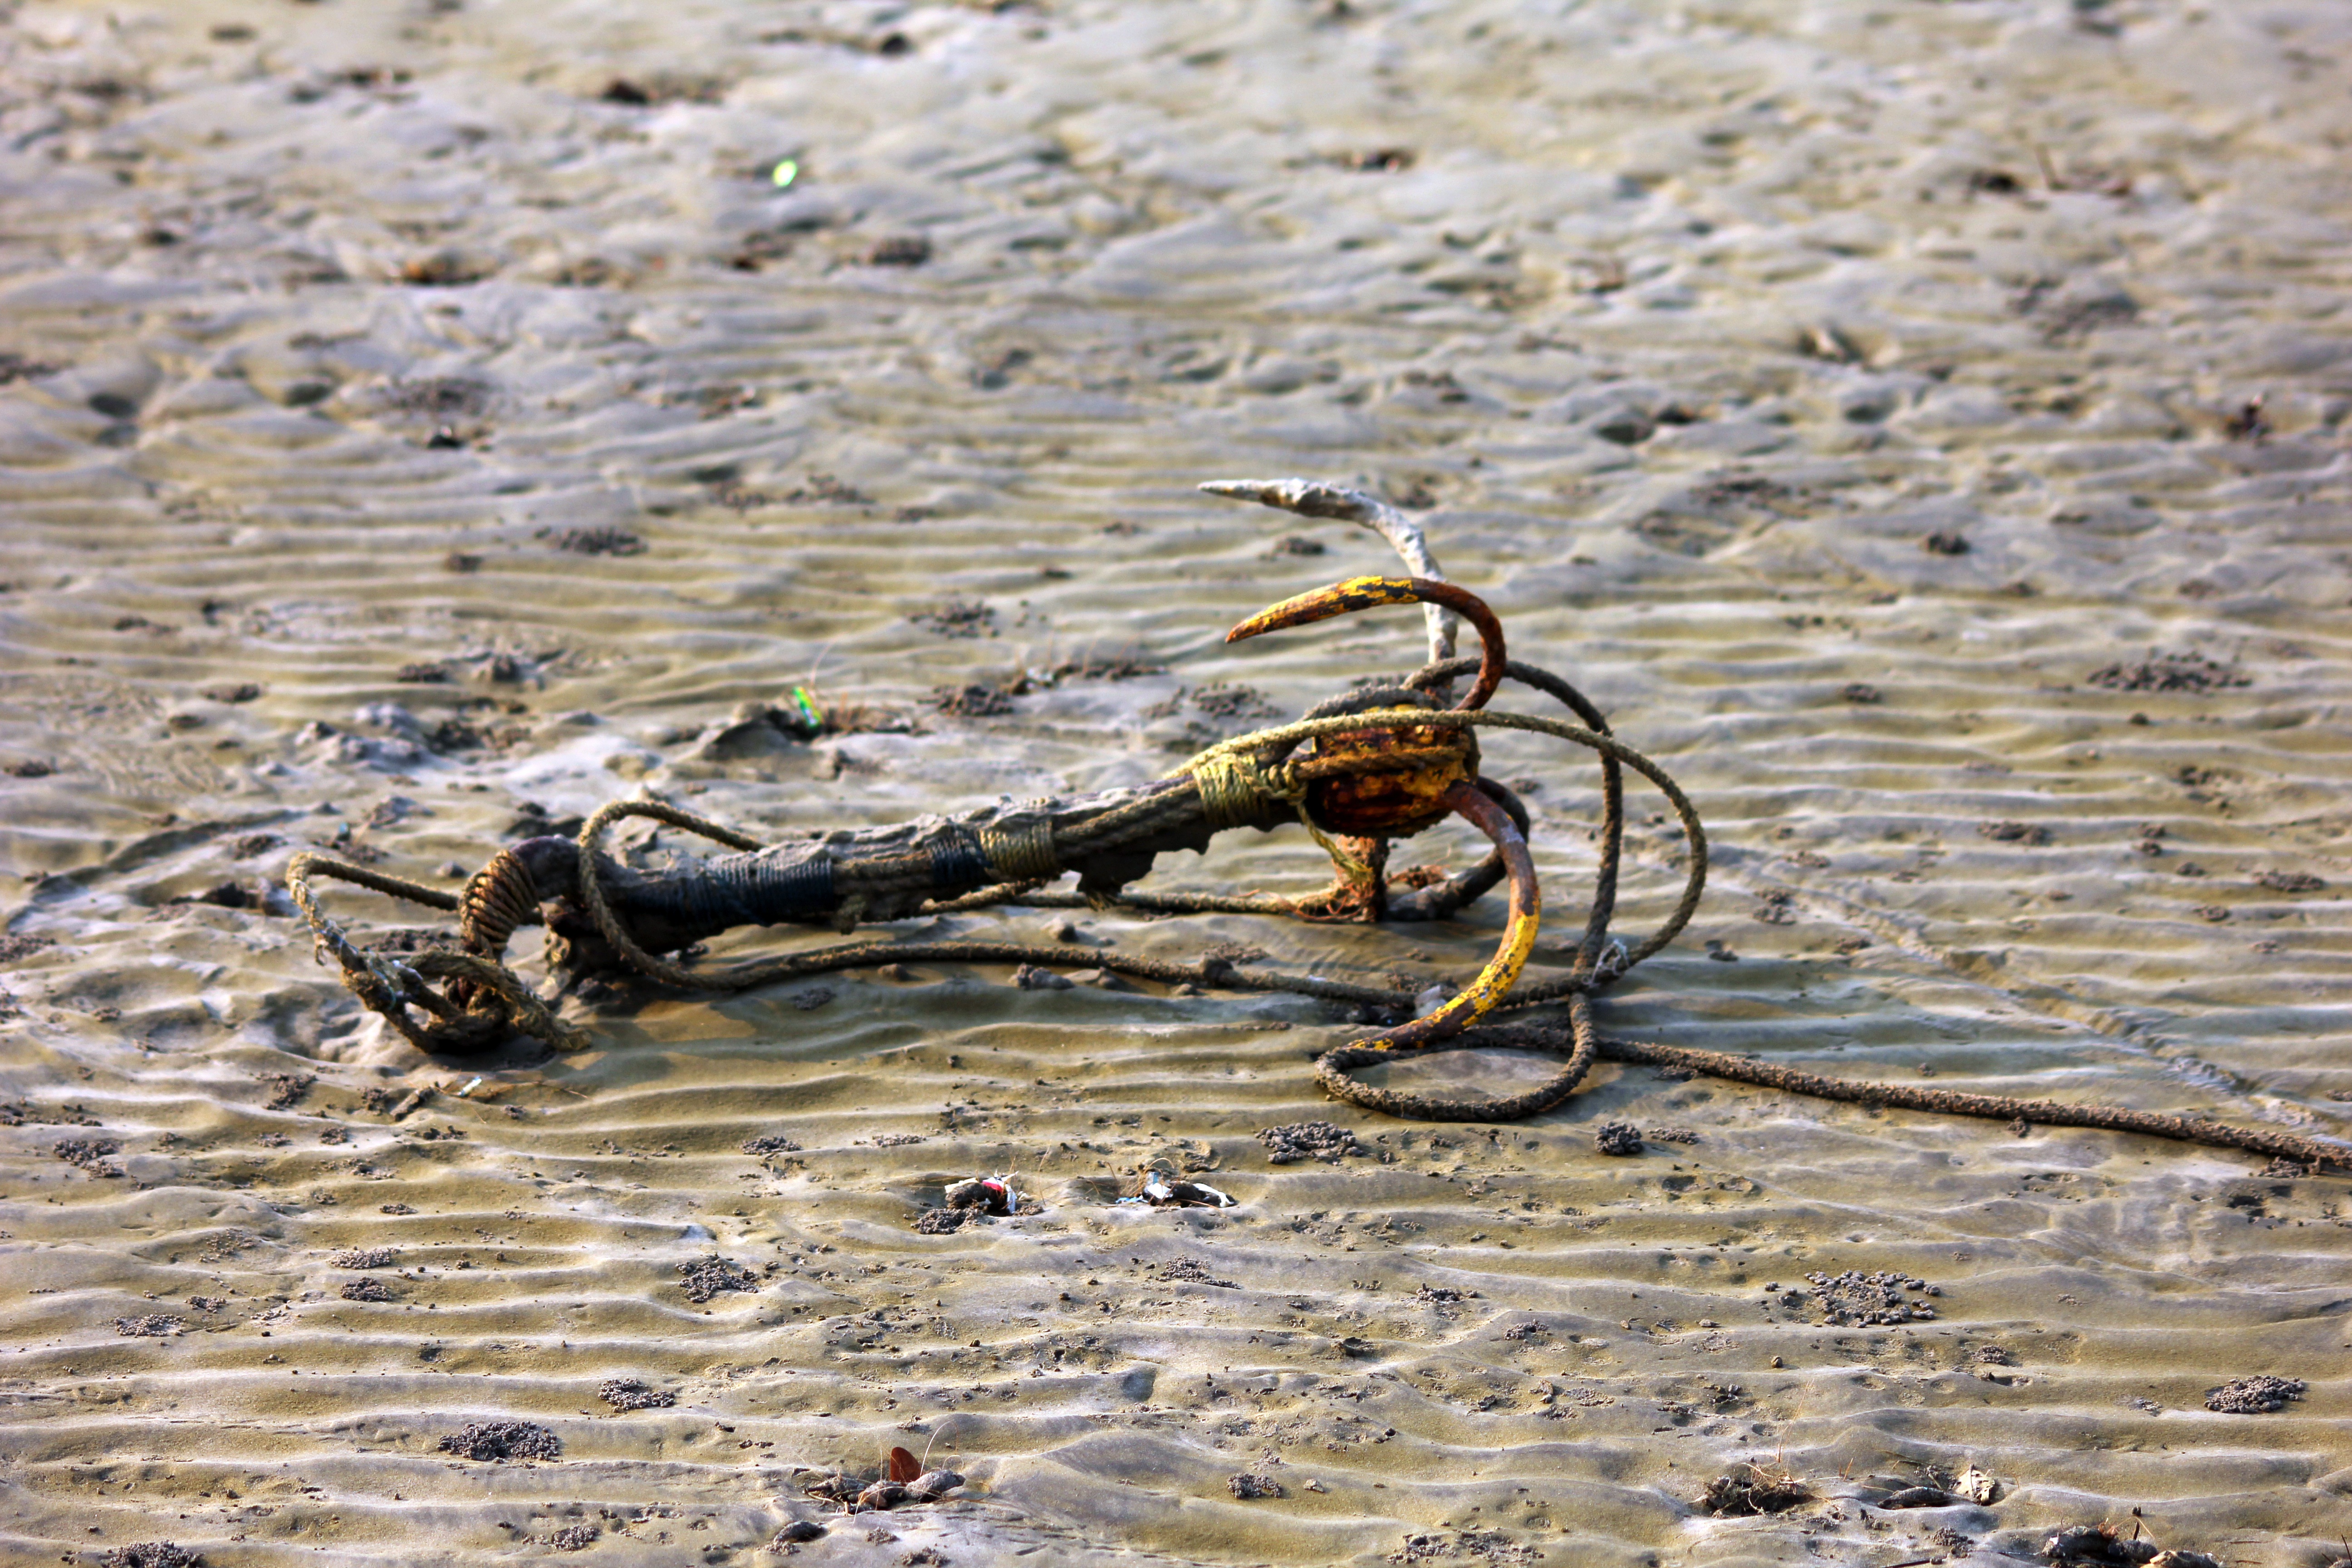
sea, sand, wildlife, insect, low tide, fauna, invertebrate, anchor